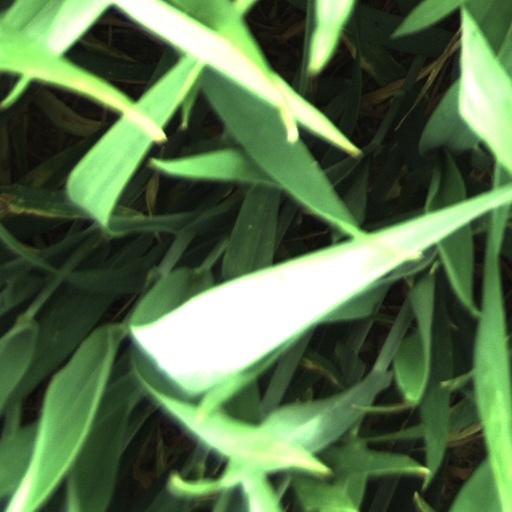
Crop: wheat